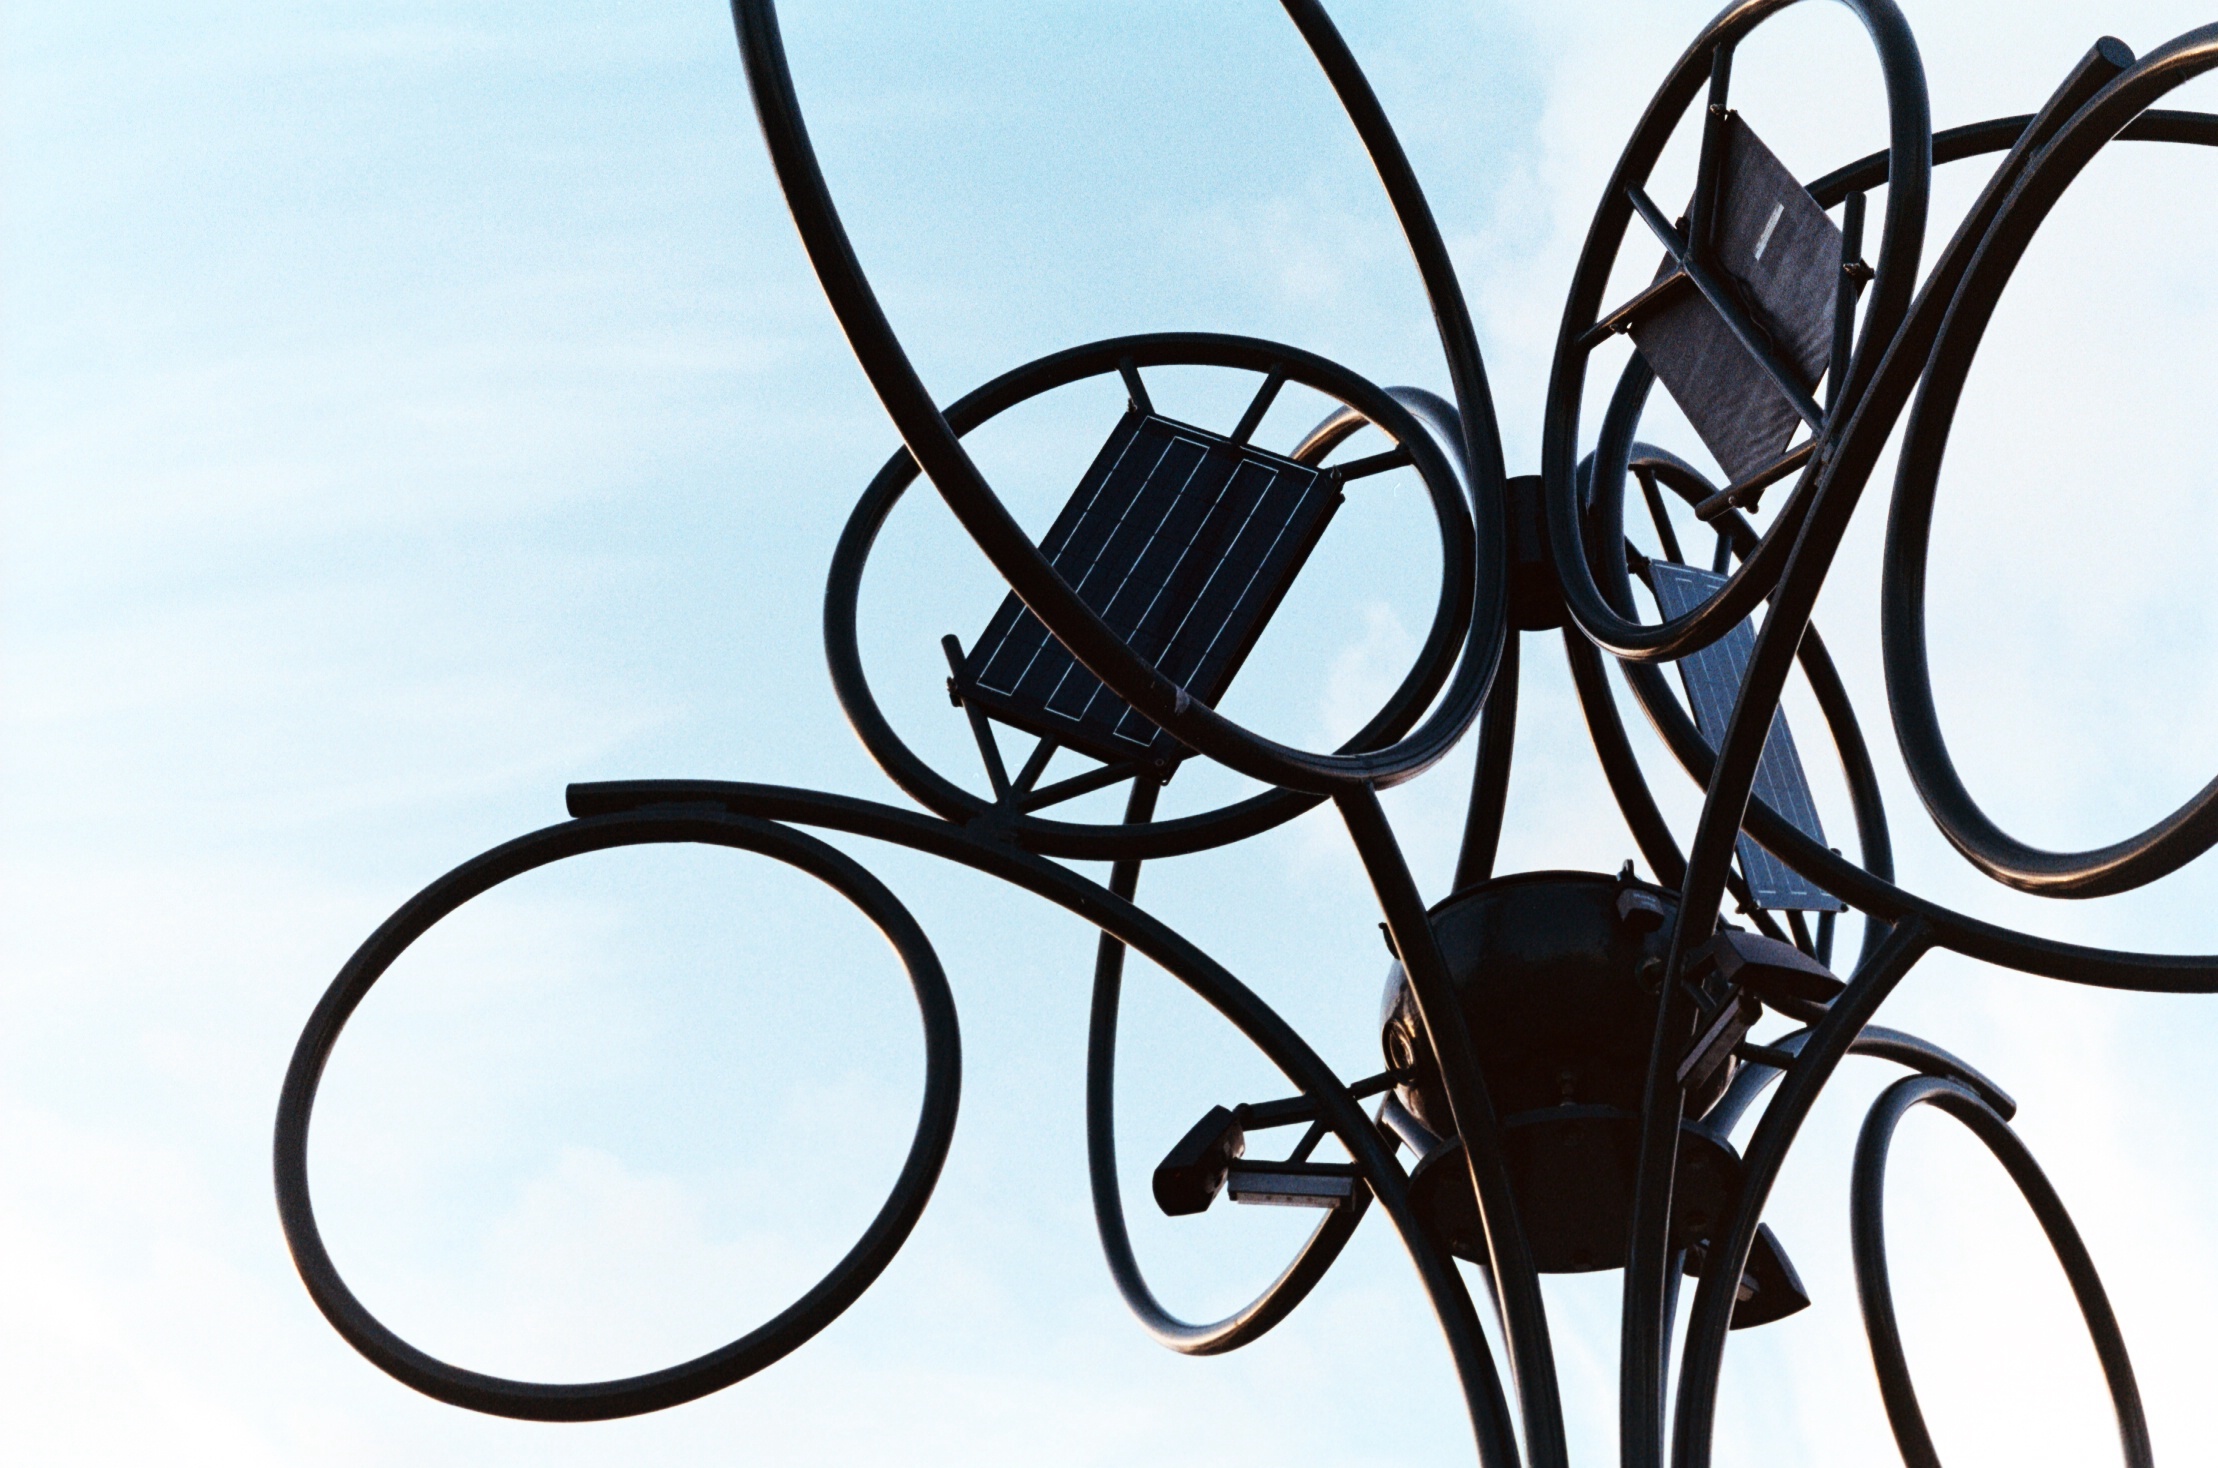
wheel, film, vehicle, vancouver, lighting, circle, bridle, 35mm, glasses, light fixture, iron, britishcolumbia, 55mm, k1000, pentaxk1000, pentax55mmf2, lomography400, 400iso, asahipentax, pentax55, petaxprime, bicycle wheel, vision care